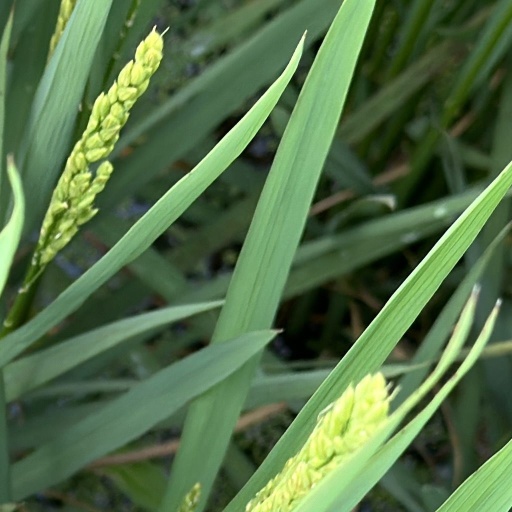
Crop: rice